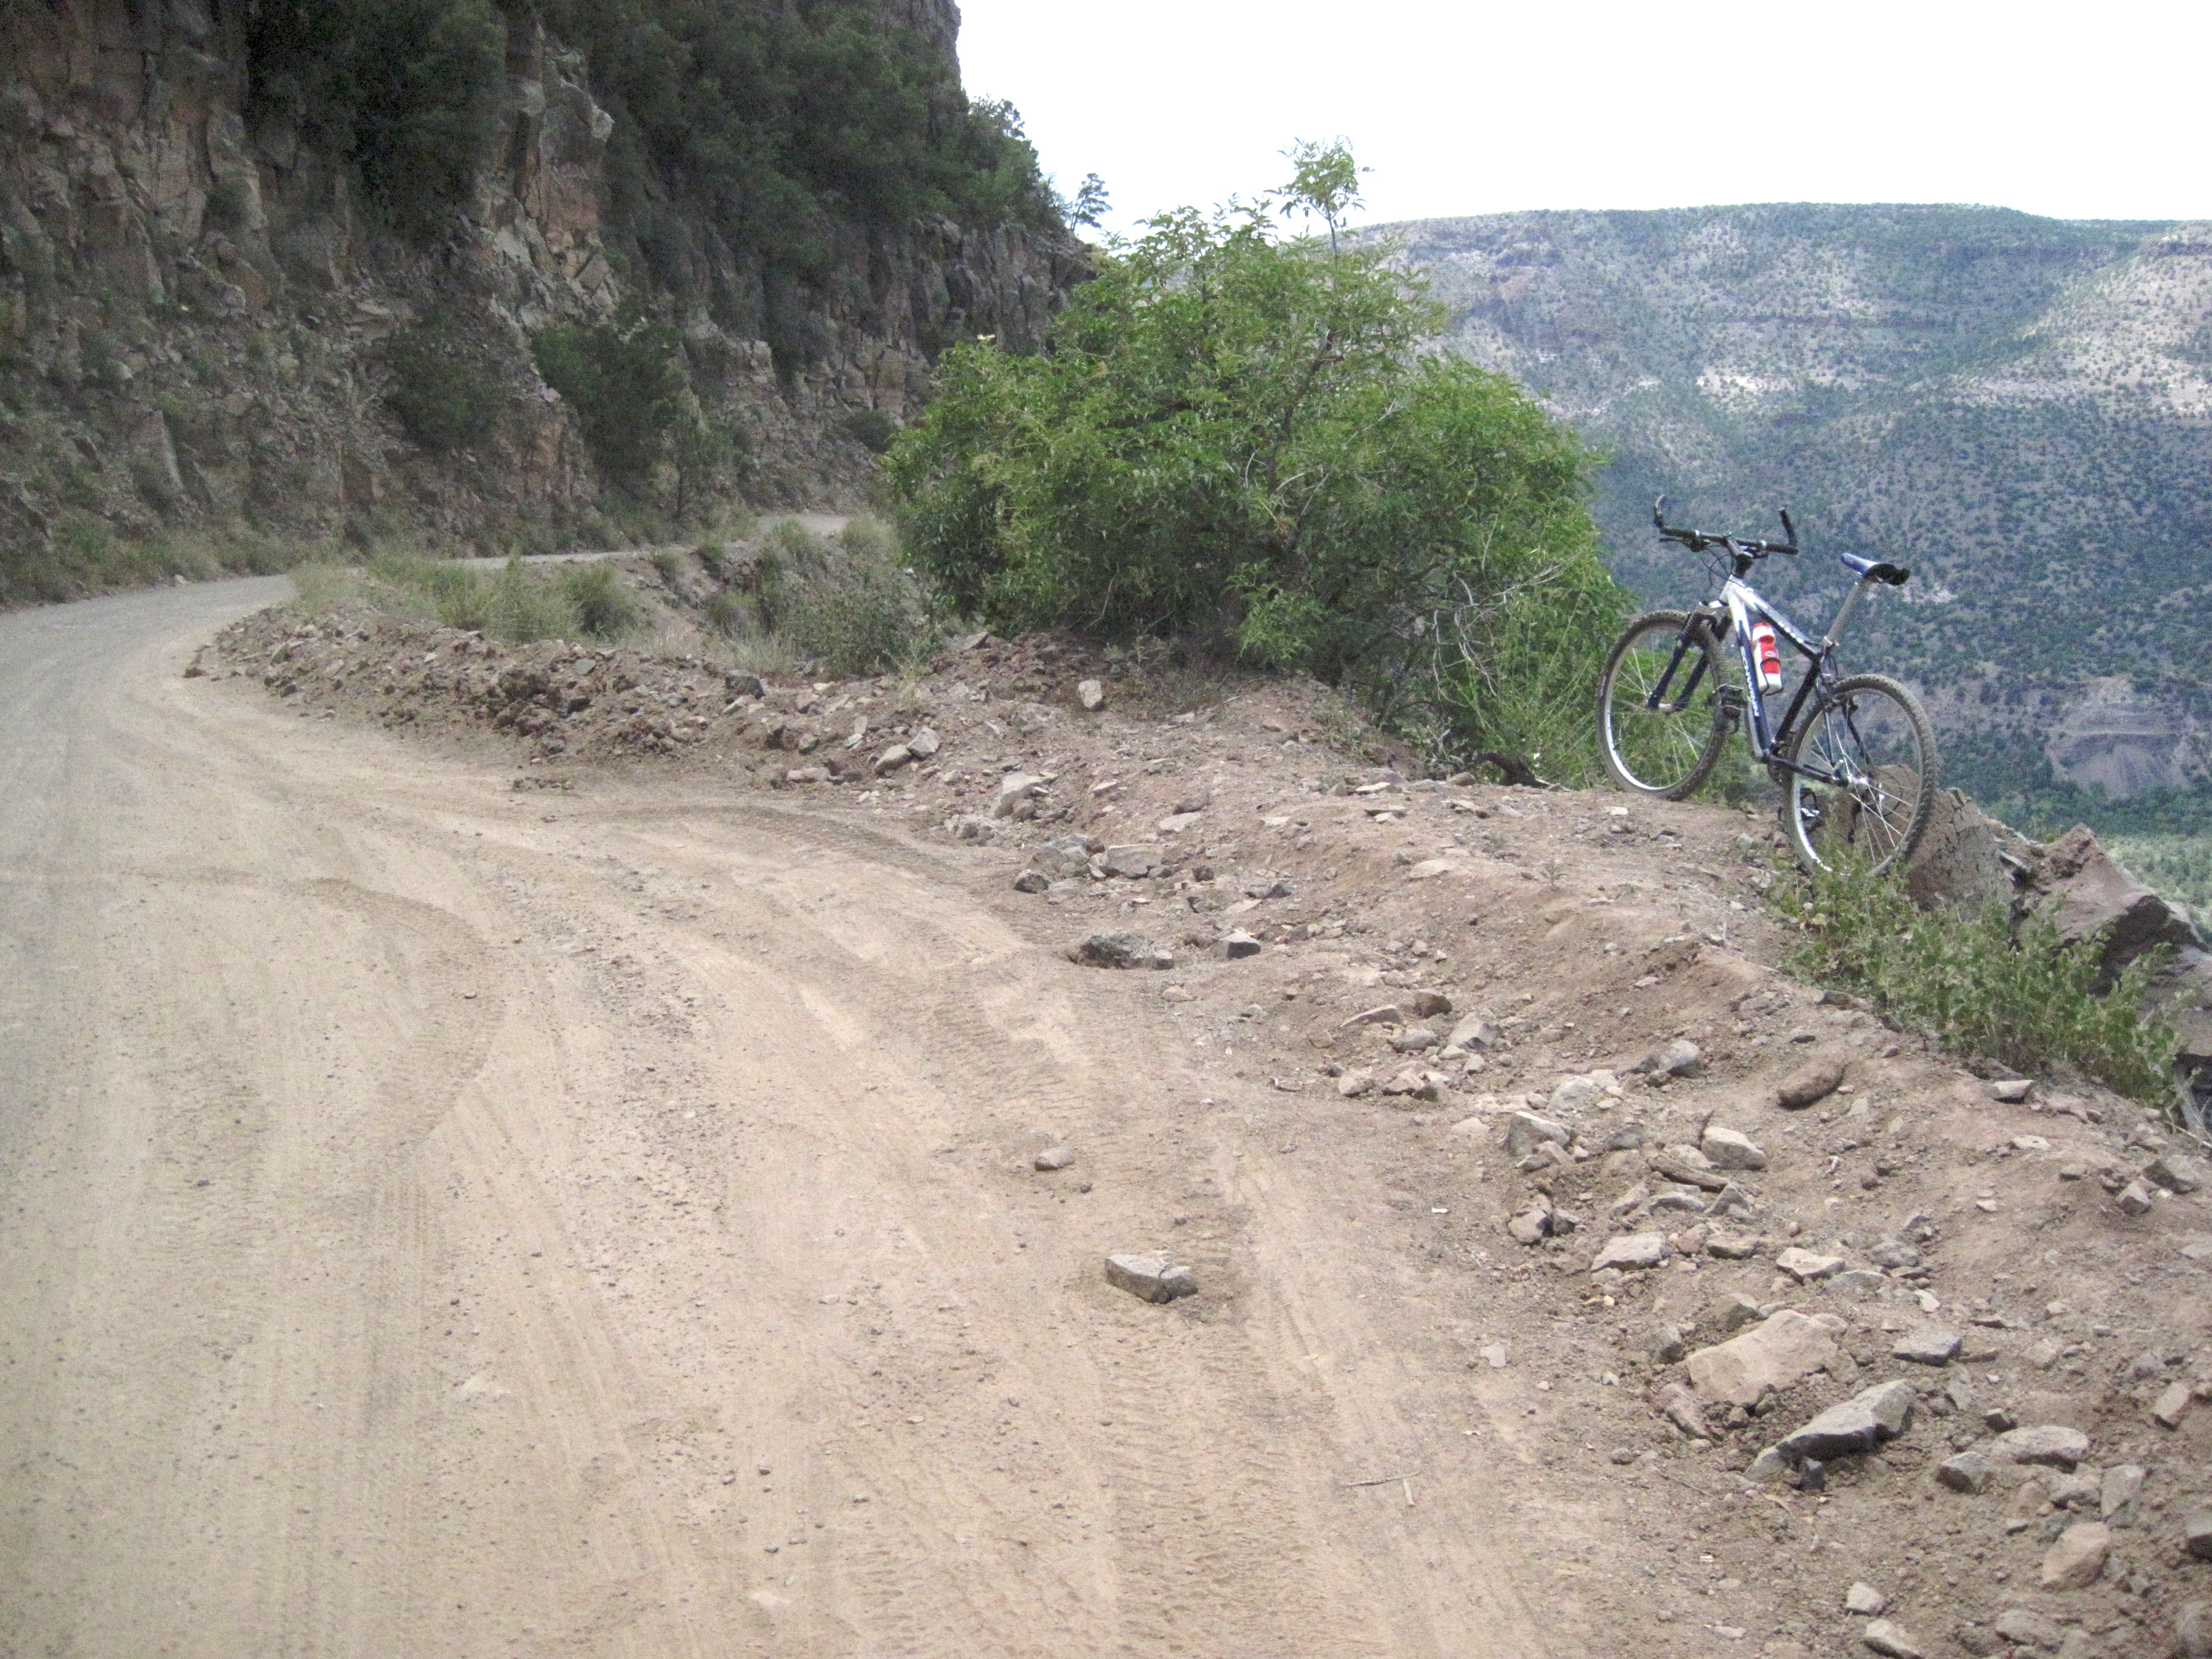
road, trail, valley, dirt road, soil, terrain, ridge, mountain bike, infrastructure, biking, wadi, mountain biking, mountain pass, geological phenomenon, off roading